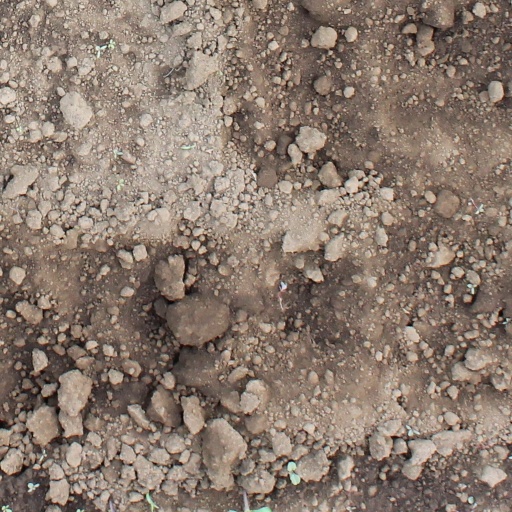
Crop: soybean